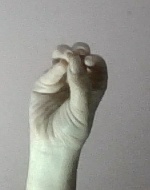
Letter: ha